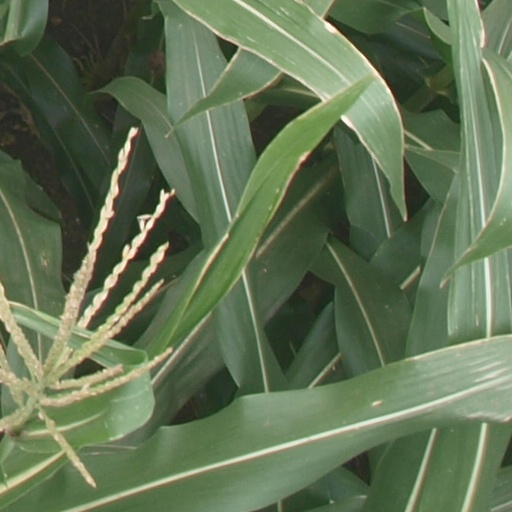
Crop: maize; corn